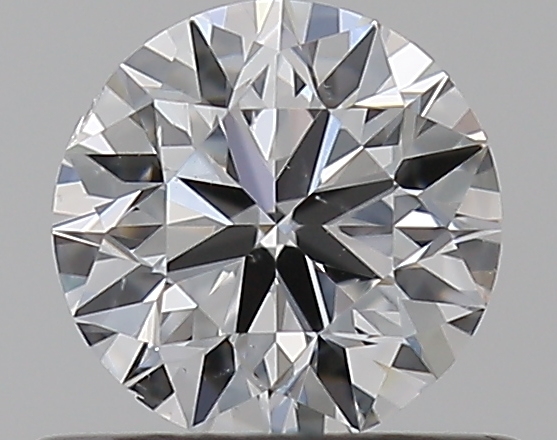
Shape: round
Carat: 0.5
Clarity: SI1
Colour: D
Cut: VG
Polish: VG
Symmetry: GD
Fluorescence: N
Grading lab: GIA
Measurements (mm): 4.97 x 5.01 x 3.17